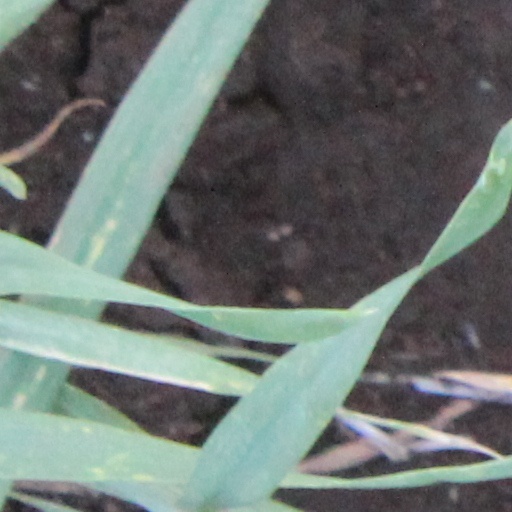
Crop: wheat